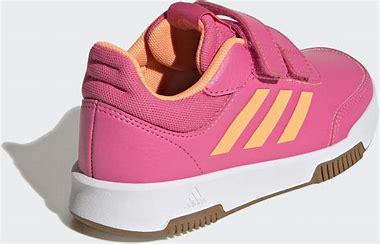
Brand: Adidas
Model: Tensaur Sport Training Hook And Loop